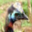
Label: bird